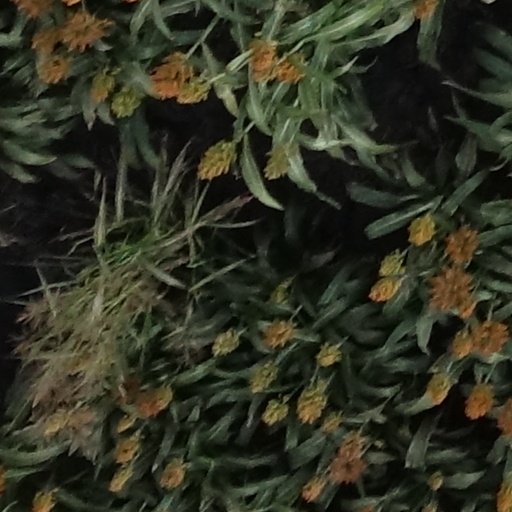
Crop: sorghum